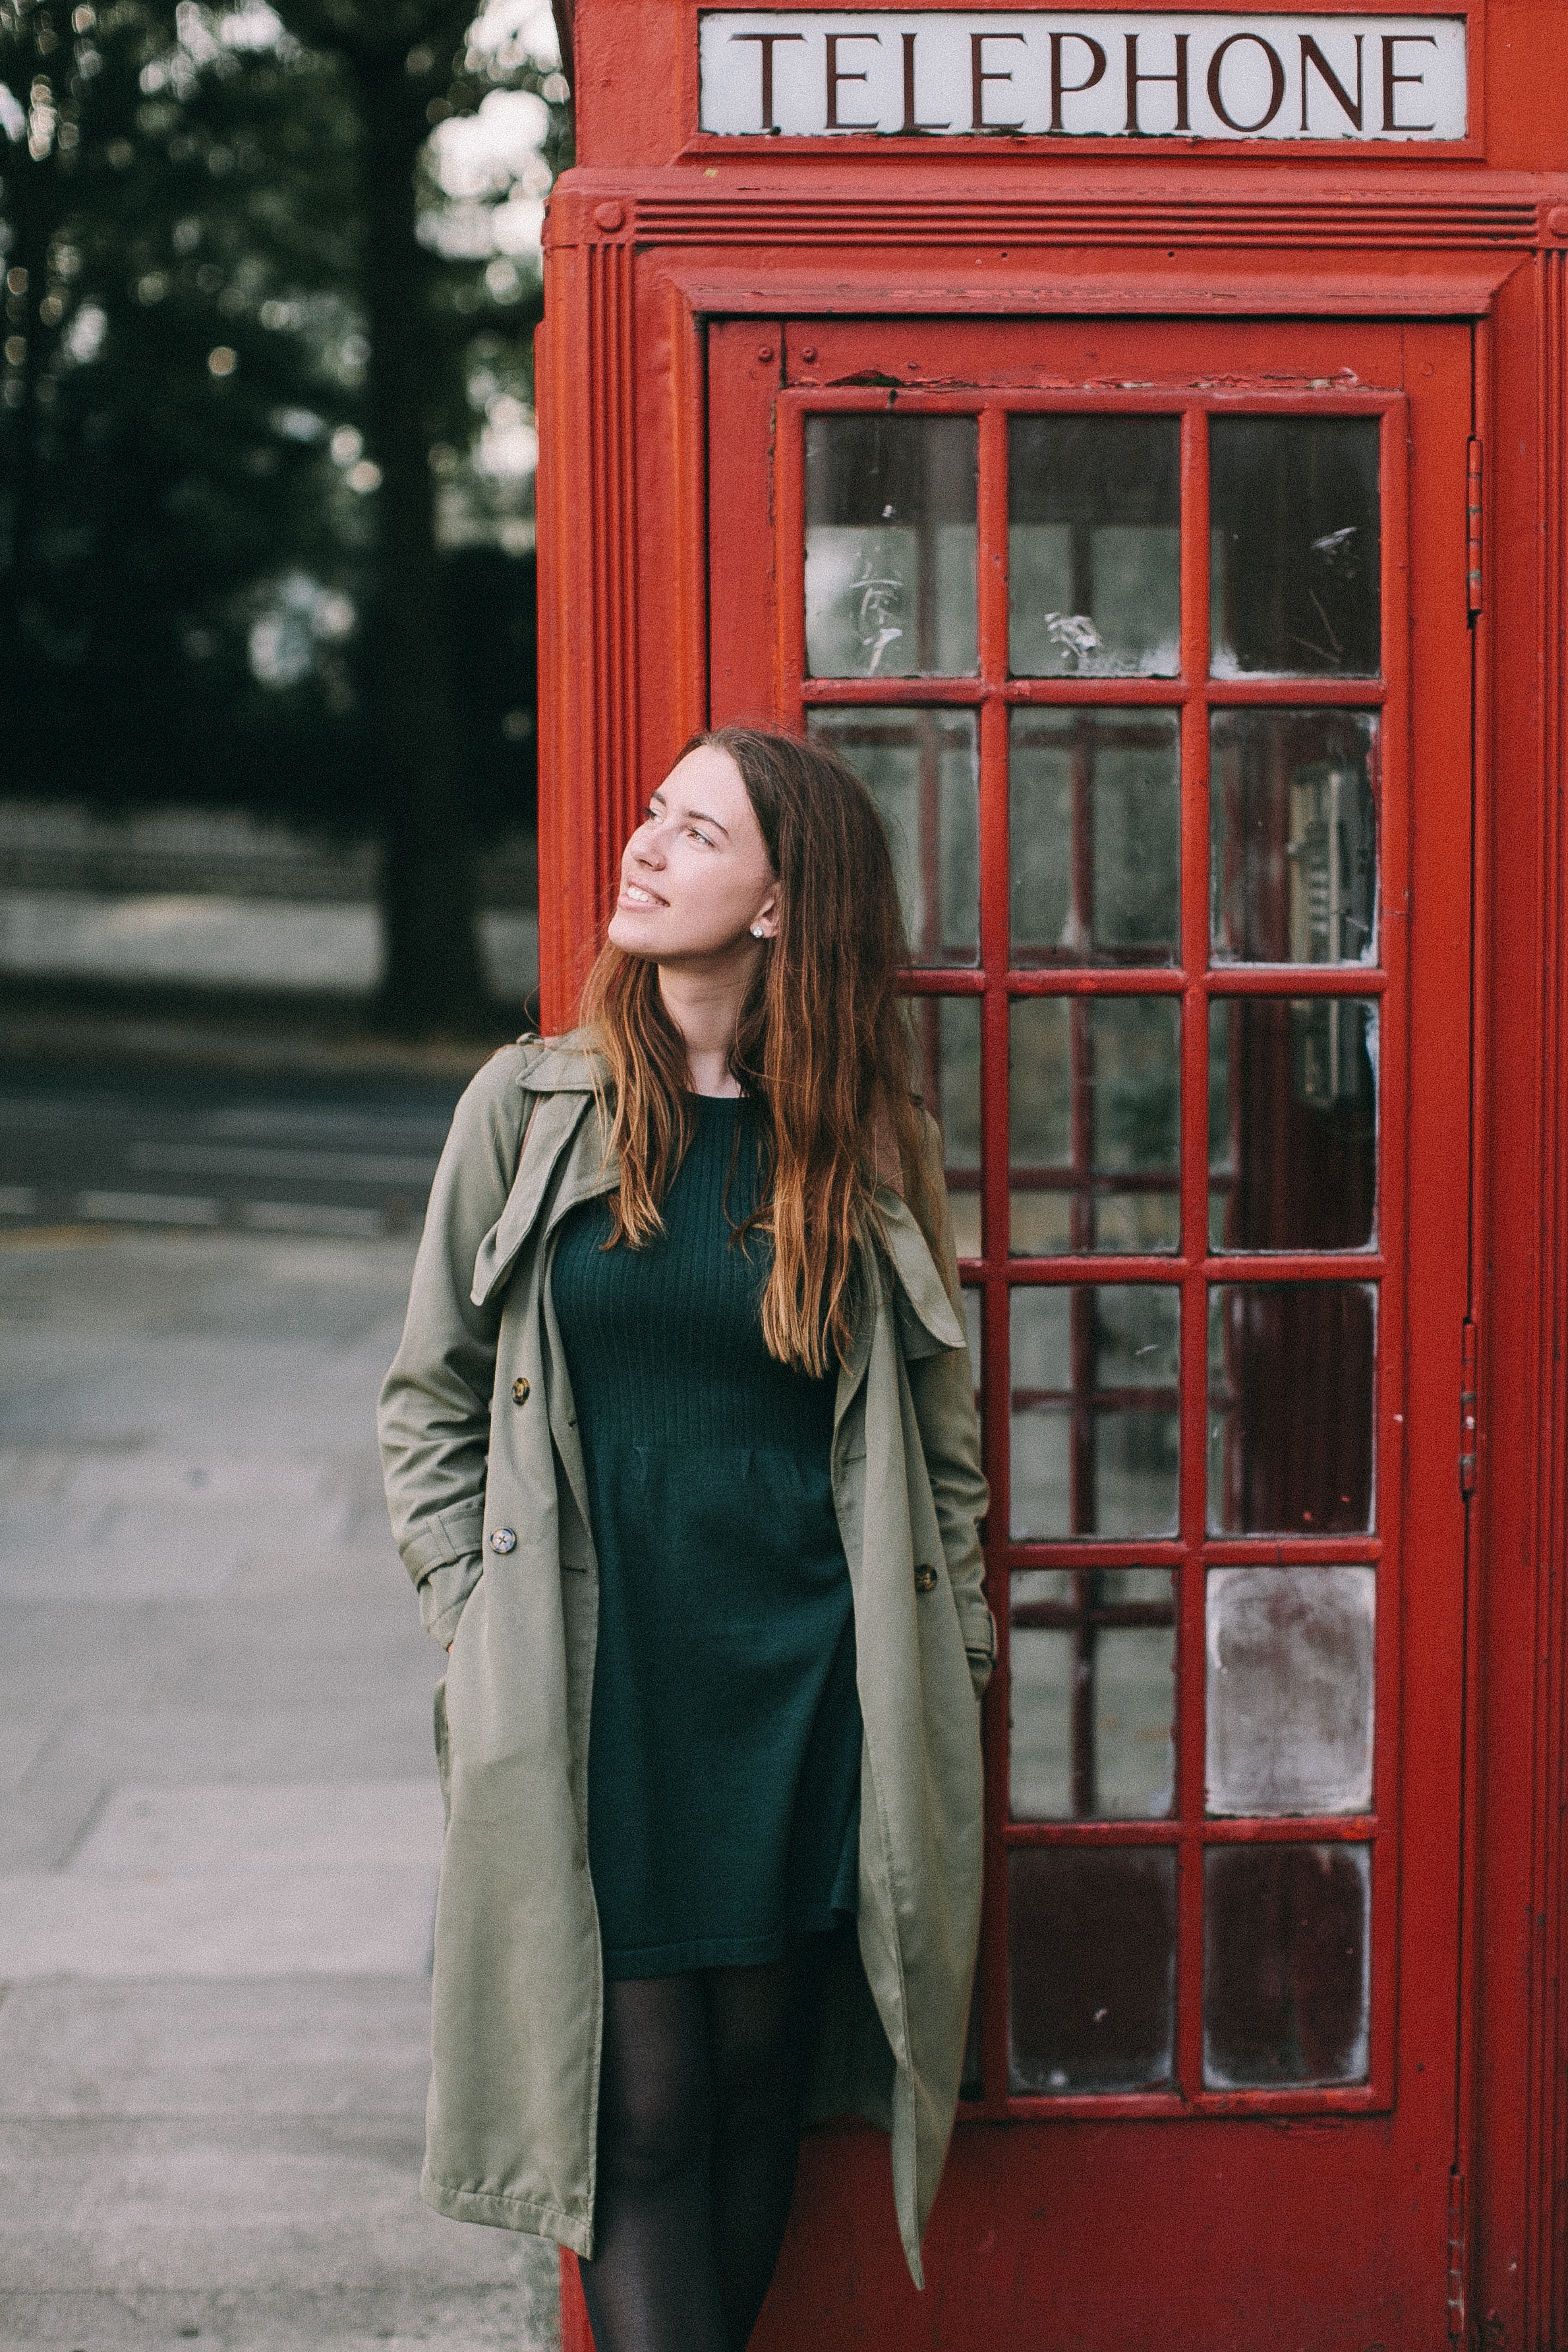
red, standing, outerwear, girl, winter, jacket, jeans, street, coat